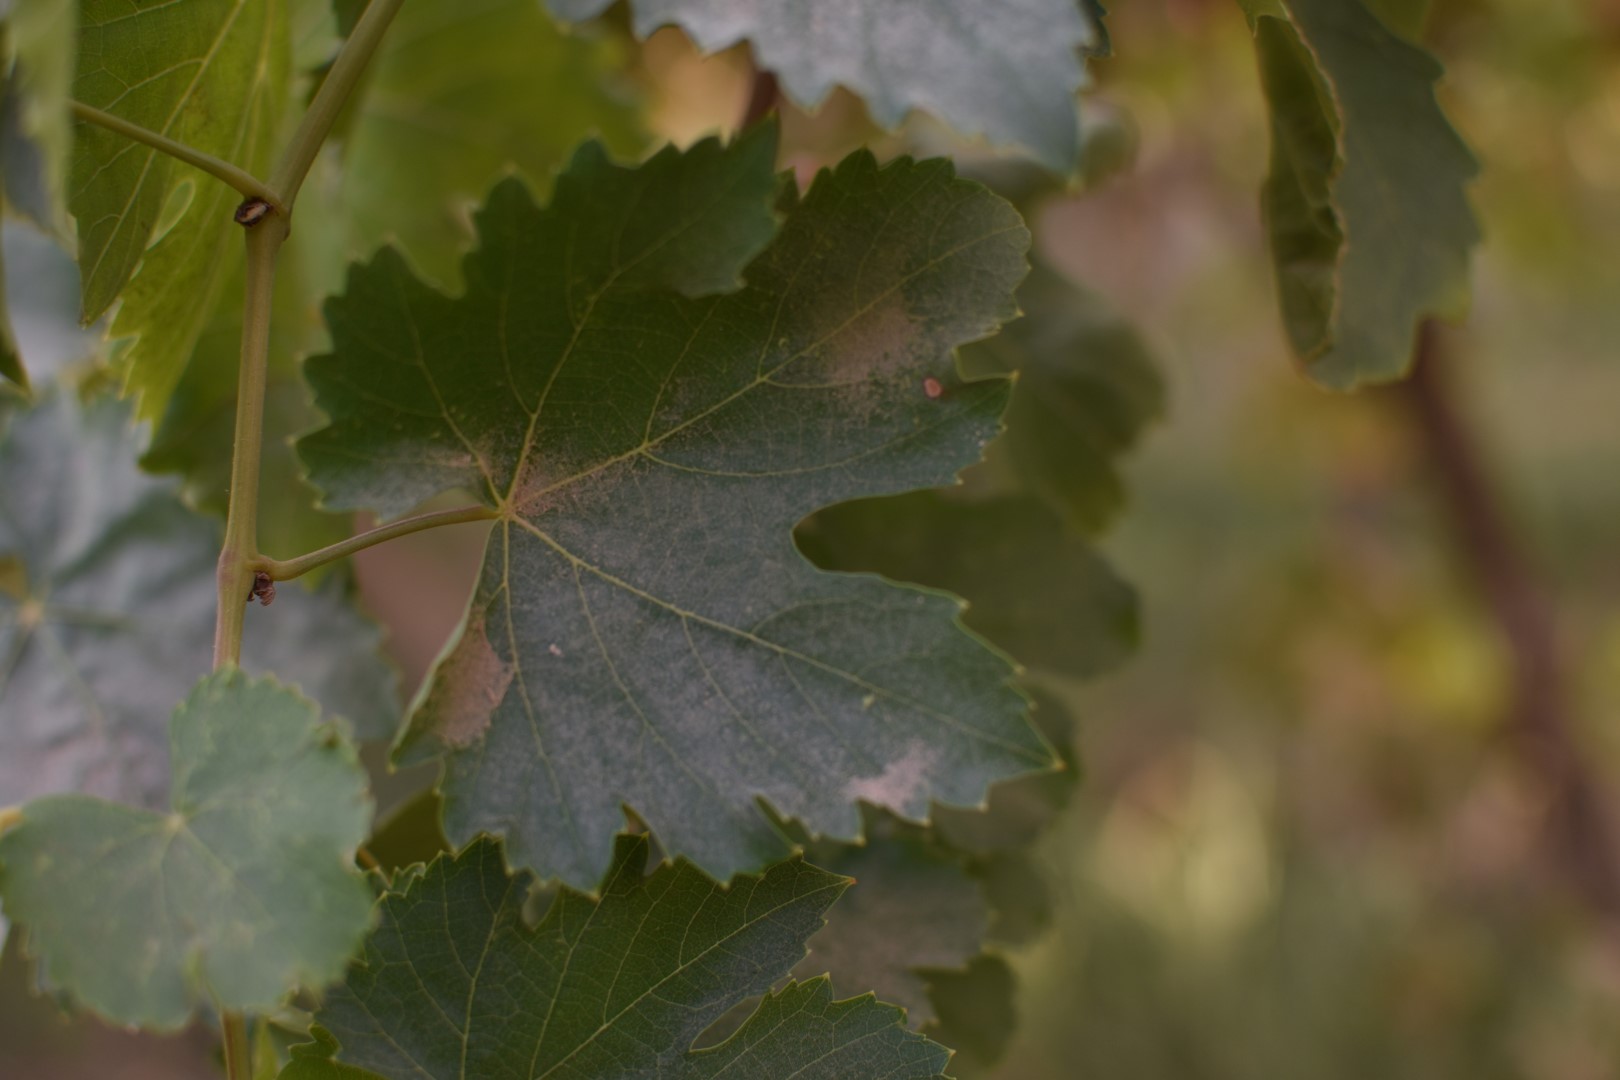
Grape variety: Thompson Seedless